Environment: real
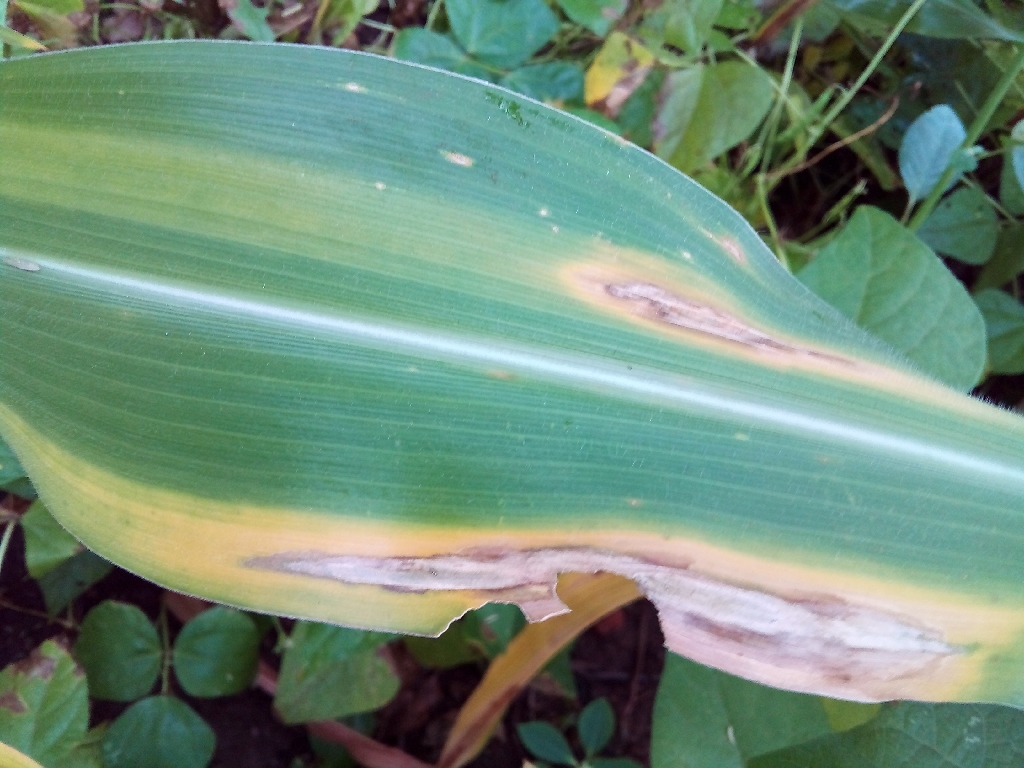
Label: northern_corn_leaf_blight